Renate in the Quartet

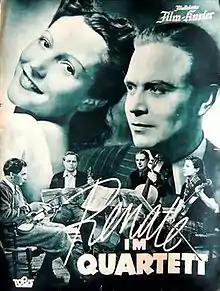

Renate in the Quartet is a 1939 German musical comedy film directed by Paul Verhoeven and starring Käthe von Nagy, Hans Brausewetter and Gustav Fröhlich. It is based on a novel by Geog Albrecht von Ihering.